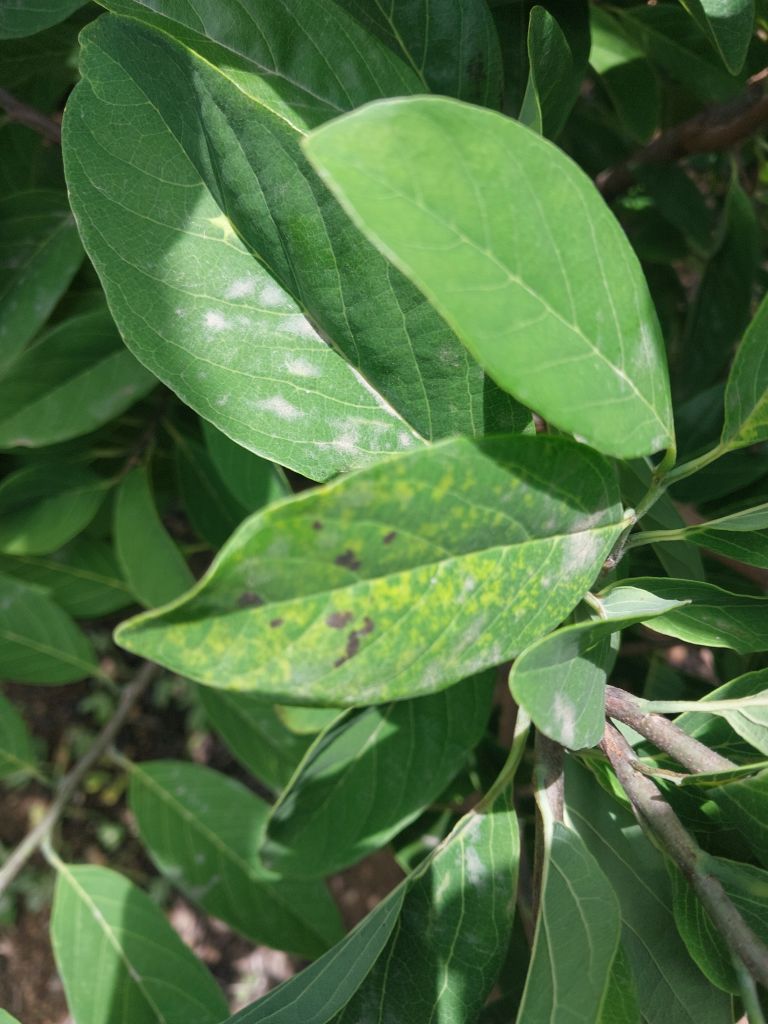
Disease label: Leaf spot on Leaves